Pasupatheeswarar Temple, Aavoor

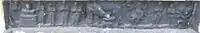
Image indicating the legend

Pasupatheeswarar indicates God of cows. Shiva is believed to have descended for the holy cow Kamadenu that prayed to him by ablution with their milk on the Shivalingam to get relief from the curse of sage Vashista. A sculpture indicating the legend is present in the walls of the second precinct of the temple. Another legend associates the temple with the saivite saint Tirumular (6th century CE). Tirumular saw a herd of cows lamenting the death of their herdsmen. Being a "siddha", he entered into the body of dead herdsman, came back alive to serve as the herdsman and sung 3000 verses in praise of Shiva. The legend is closely associated with Gomukteswarar temple at Tiruvadurai, but is also associated with other temples like Thenupuriswarar Temple at Patteswaram and Tirukogarnam near Pudukkottai.